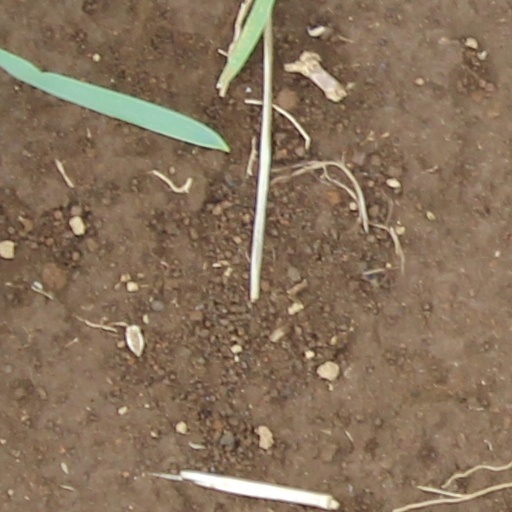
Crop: wheat